Thomas & Friends: The Great Race

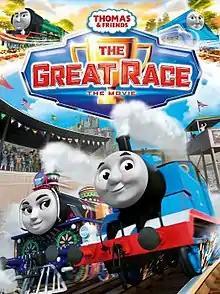

Thomas & Friends: The Great Race is a 2016 British animated musical comedy adventure film and the twelfth feature-length special based on the British television series "Thomas & Friends". The film was produced and distributed by HIT Entertainment with animation production by Canadian-based Arc Productions. The movie centres on Thomas wanting to represent Sodor in the Great Railway Show on the mainland and proving that he doesn't need to be big, strong, or fast to go.